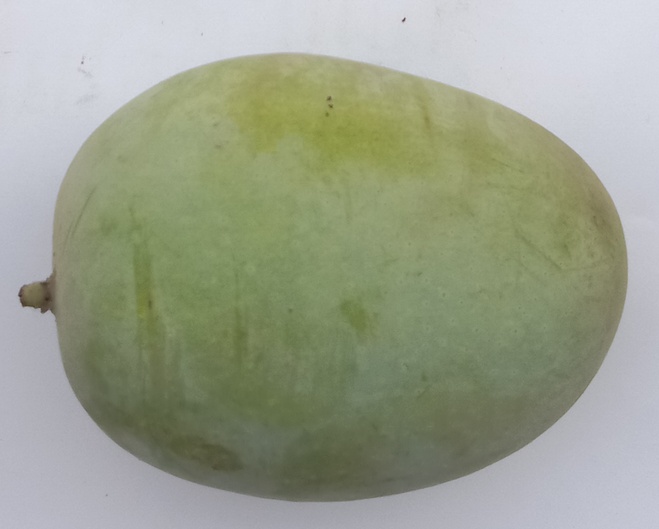
Mango variety: Langra